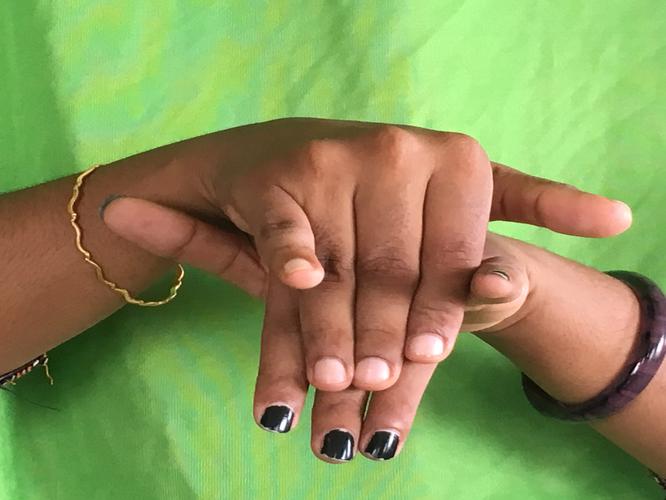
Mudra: Varaha
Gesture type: double_hand